Ttyl

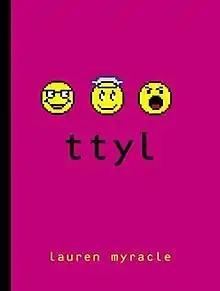
Cover of first (hardcover) edition

ttyl is a young adult novel written by Lauren Myracle. It is the first book in the 'Internet Girls' series. In 2004, it gained attention for being the first novel written entirely in the style of instant messaging conversation. The novel was a "New York Times", "Publishers Weekly", and a "Book Sense" bestseller. "ttyl" is internet slang for "Talk to you later", usually used in texting.